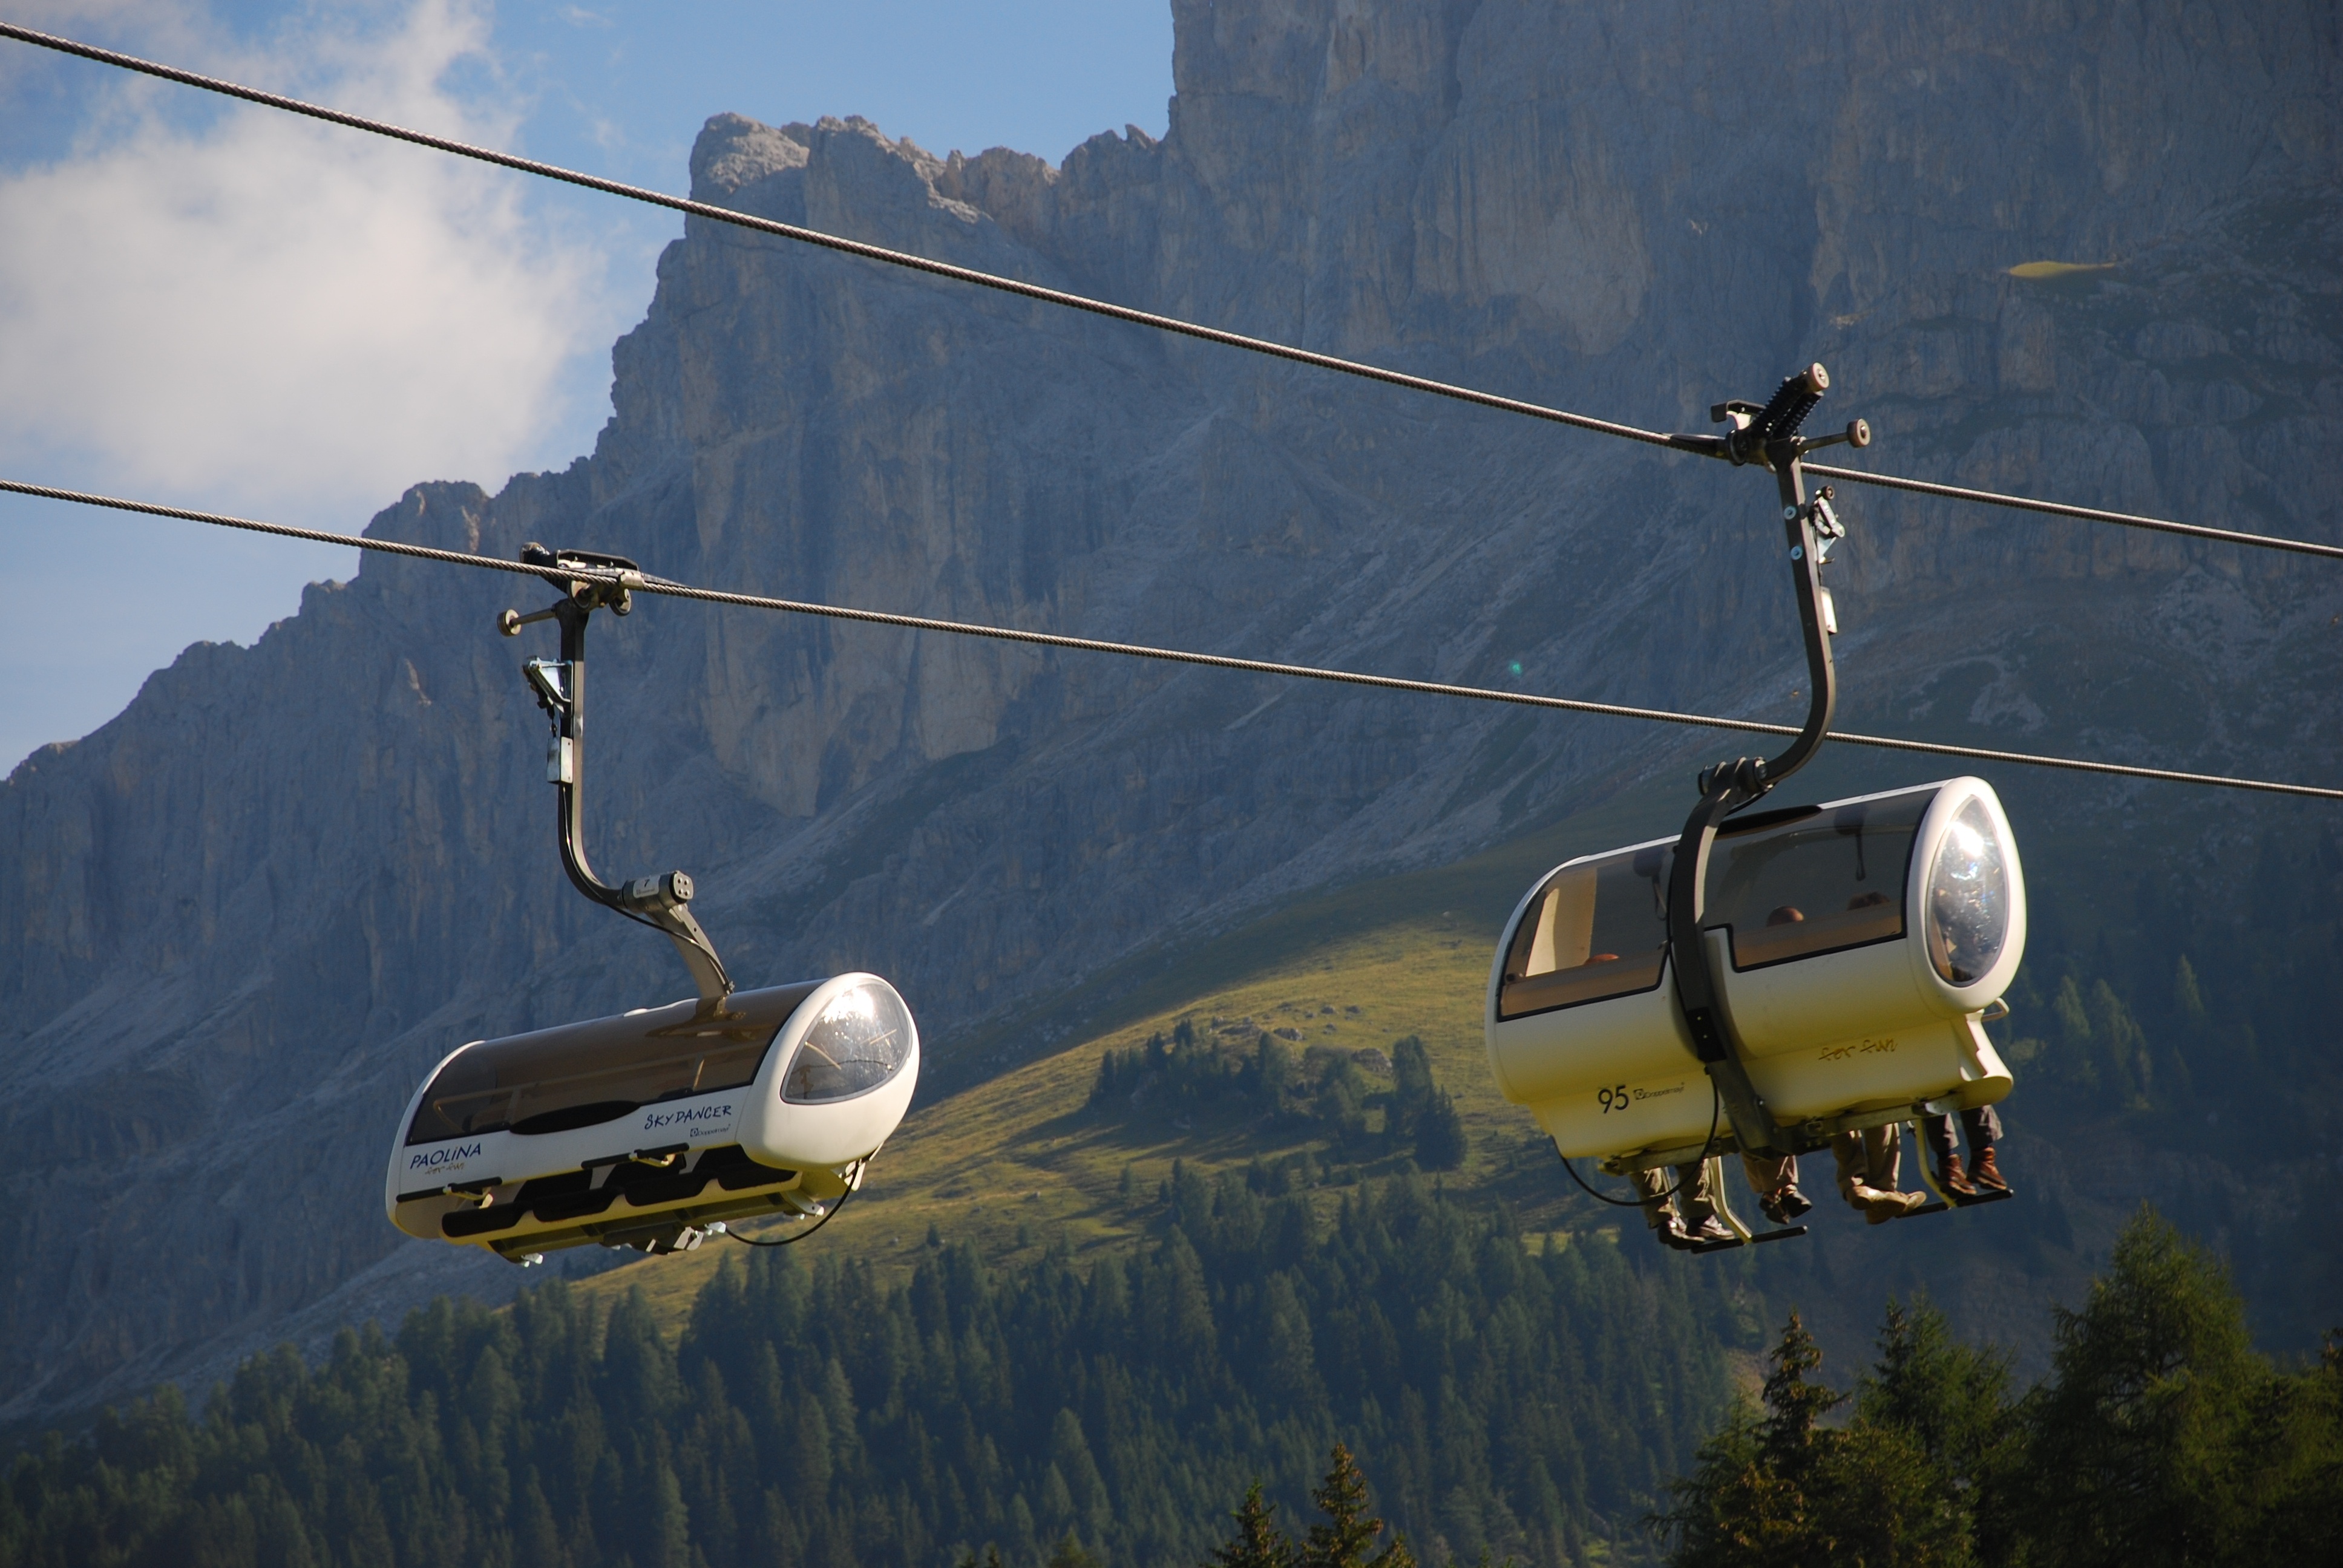
landscape, mountain, cloud, sky, mountain range, aircraft, trolley, aviation, helicopter, cable car, mountains, rotorcraft, air travel, extract, mode of transport, atmosphere of earth